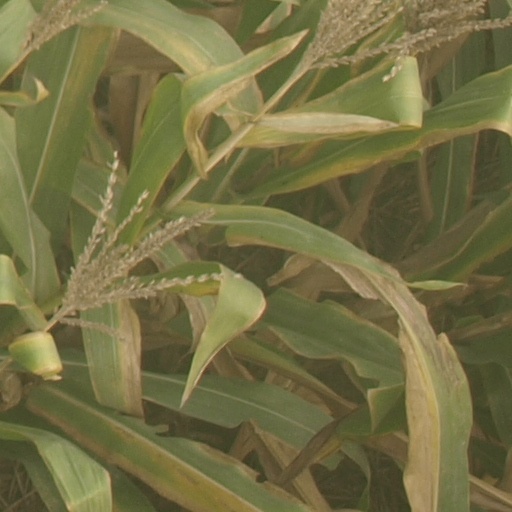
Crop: maize; corn